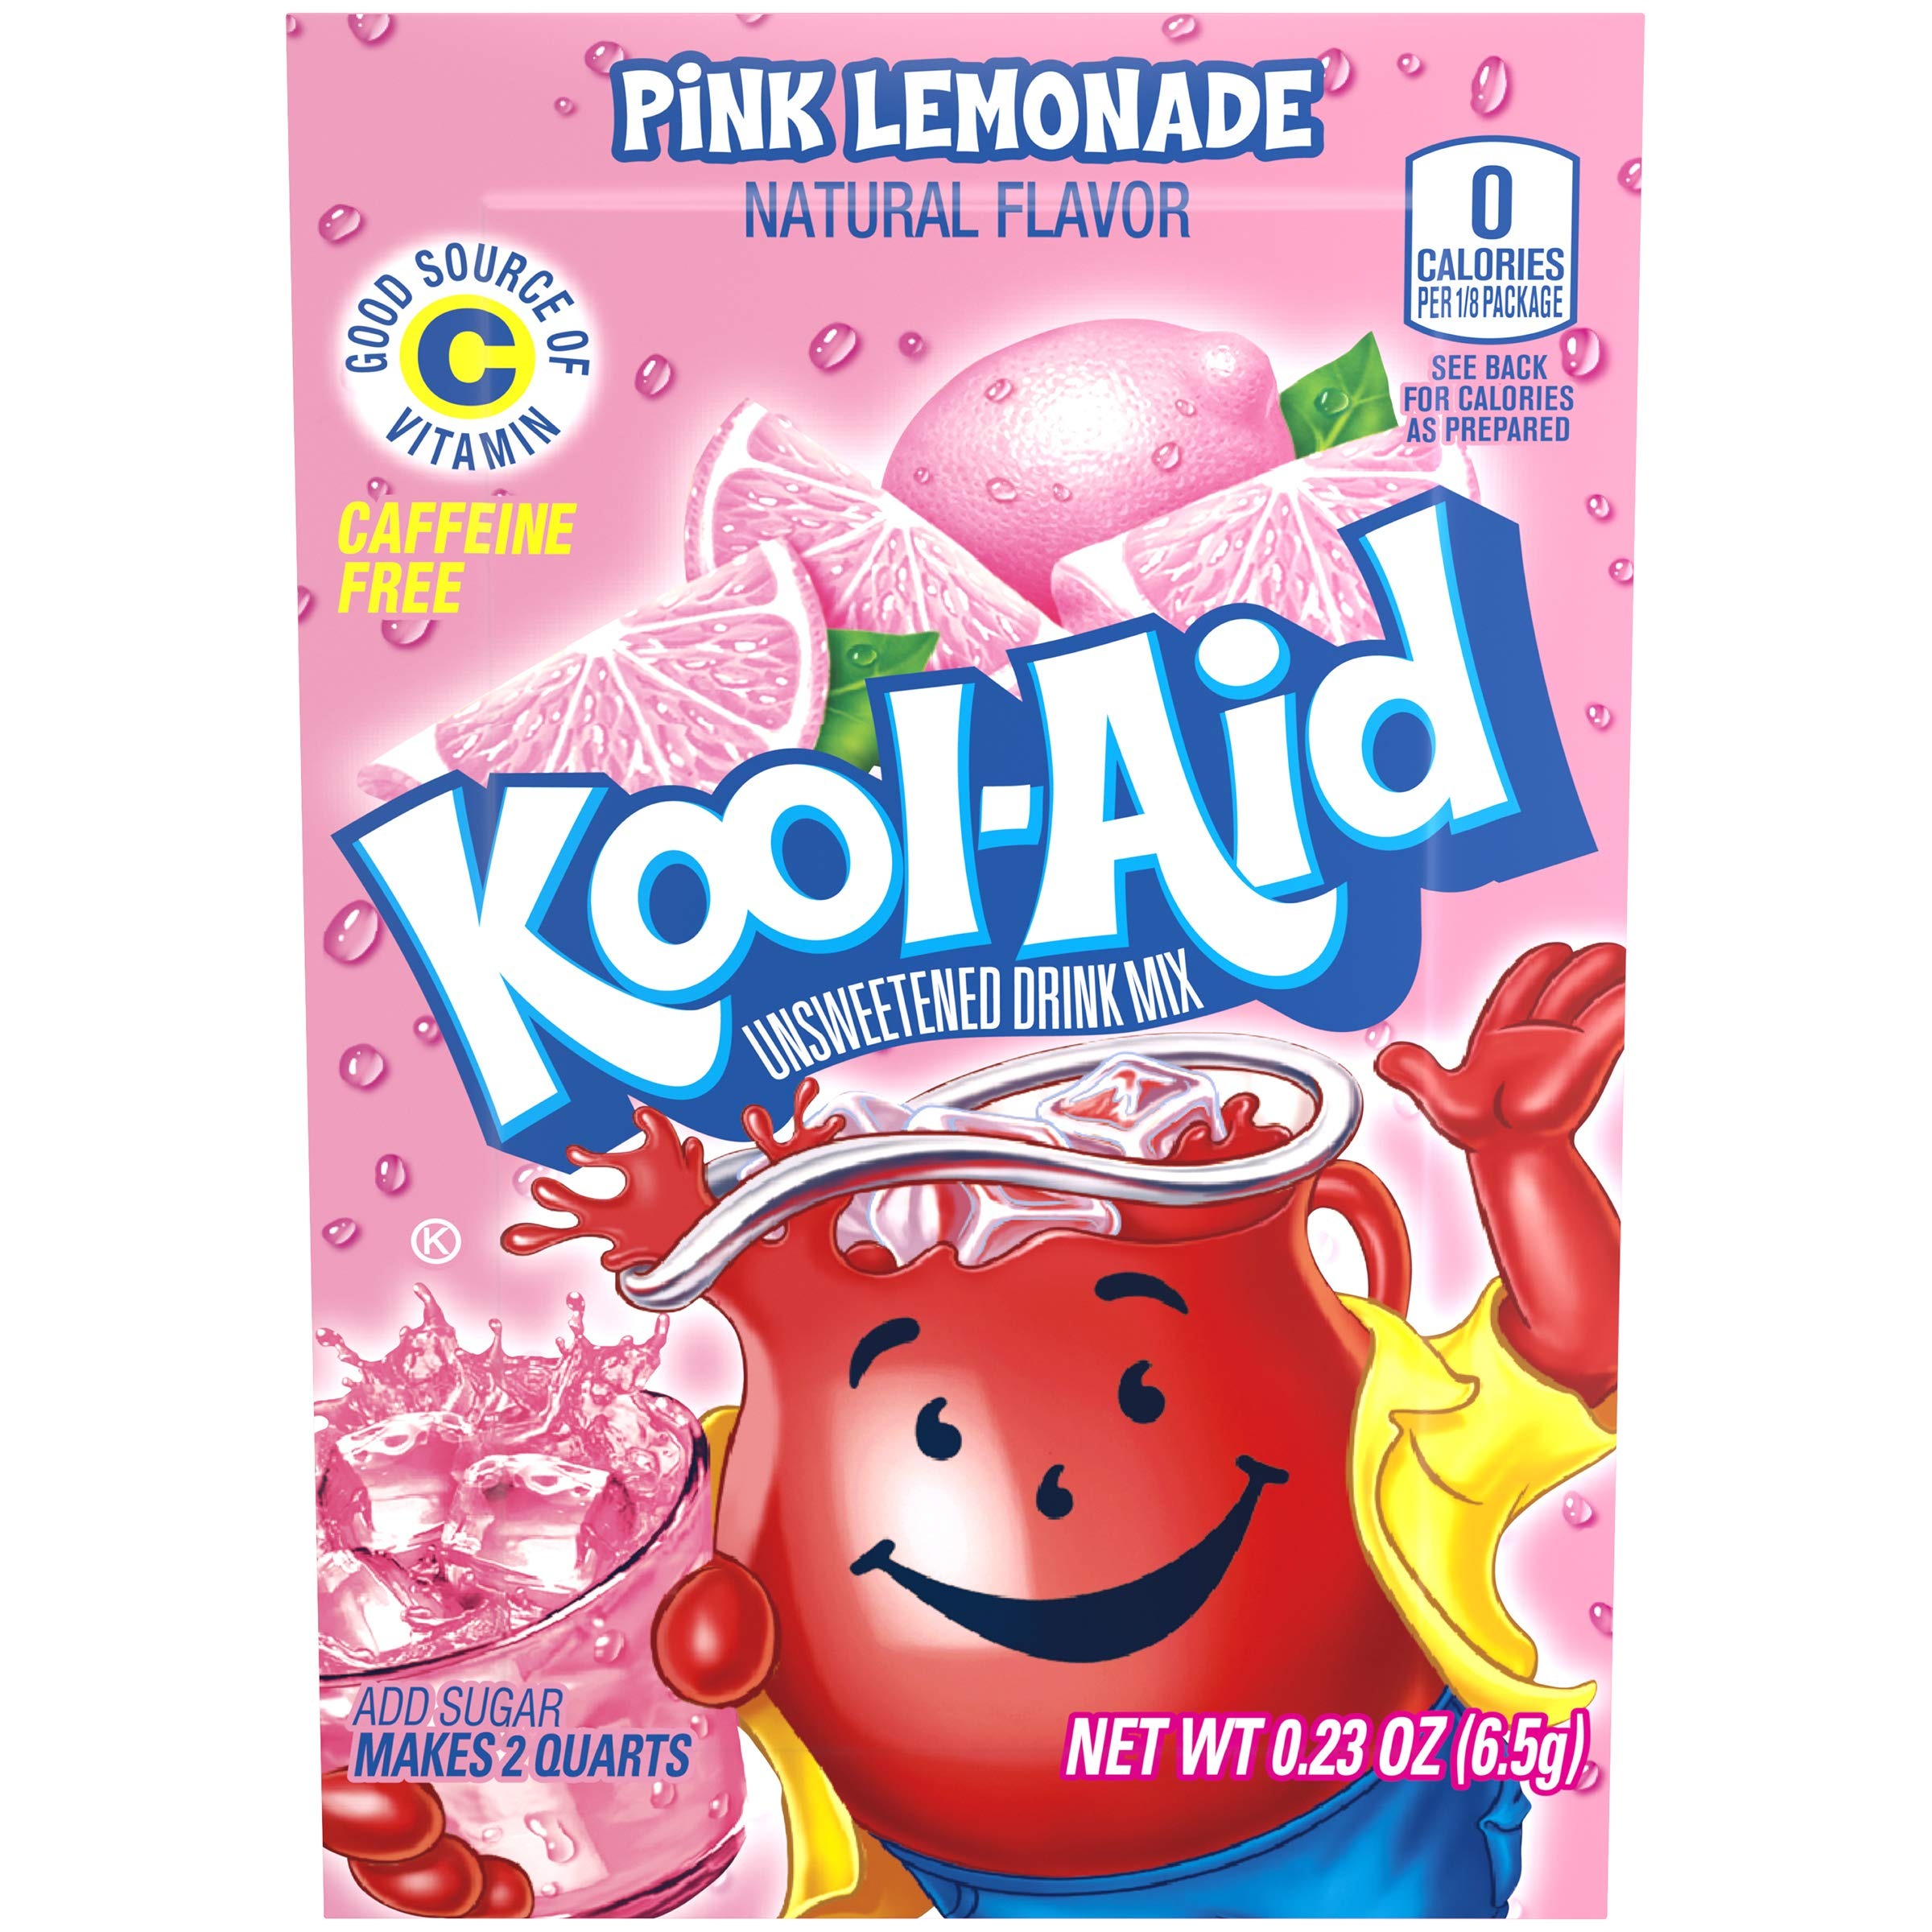
Item Name: Kool-Aid Pink Lemonade Flavored Unsweetened Caffeine Free Powdered Drink Mix (96 Packets)
Bullet Point 1: One packet of Kool-Aid Naturally Flavored Pink Lemonade Unsweetened Powdered Drink Mix makes a 2 quart pitcher
Bullet Point 2: Powdered drink mix packet makes it easy to prepare a tasty drink — just mix with water and sugar
Bullet Point 3: Unsweetened pink lemonade drink mix powder is a good source of vitamin C and contains no caffeine
Bullet Point 4: Combine powdered pink lemonade drink mix with sugar in a bottle of water to take-on the-go
Value: 22.08
Unit: Ounce

Price: 10.14